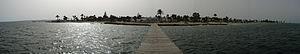
Djerba (Tunisie).